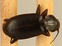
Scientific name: Calathus advena
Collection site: Rocky Mountains NEON (RMNP), plot RMNP_014